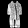
Label: Trouser